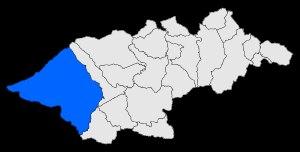
Prats-de-Mollo-la-Preste est une commune française, située dans la région Occitanie, département des Pyrénées-Orientales et dans le Haut Vallespir. Cernée de remparts, sa vieille ville médiévale aux ruelles pavées de galets est dominée par le fort Lagarde. Ce dernier fut bâti par Vauban au XVIIᵉ siècle afin de contrôler la nouvelle frontière du traité des Pyrénées.